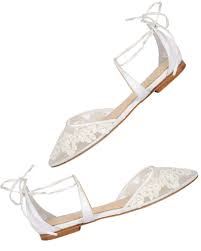
Label: Ballet Flat